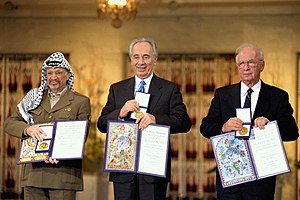
Nobels fredspris / Prismodtagere / 1991-2000
Yasser Arafat (Palæstina), Shimon Peres (Israel) og Yitzhak Rabin (Israel) modtog prisen i 1994.
Nobels fredspris er en af de fem priser som blev oprettet af svenskeren Alfred Nobel i hans testamente. Den uddeles af Den Norske Nobelkomite. Prisuddelingen foregår hvert år i december på Oslo Rådhus. Der afholdes også en særlig koncert i forbindelse med uddelingen, Nobels fredspriskoncert, som prismodtageren og prominente gæster overværer. Nobels fredspris anses for at være verdens mest prestigefulde pris.